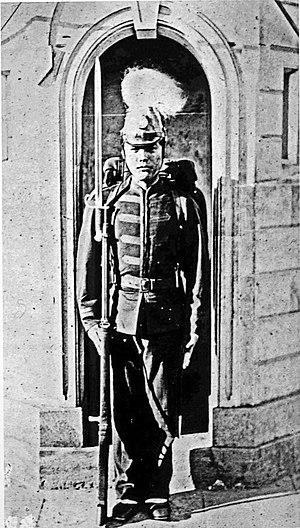
utilisé par Krafft pour conférence une de photographies prise lors de son voyage au Japon en 1883.
La Garde impériale du Japon était une branche de l'armée japonaise chargée de la protection de l'empereur, de sa famille, des palais et de toutes autres propriétés impériales. Après la Seconde Guerre mondiale, la garde traditionnelle fut dissoute et en 1947 une Garde impériale civile fut instituée au sein de l'agence nationale de police.